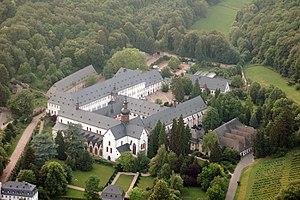
L'abbaye d’Eberbach est un ancien monastère cistercien en Allemagne, près d´Eltville.
Cet article liste les abbayes cisterciennes actives ou ayant existé sur le territoire allemand actuel. Il s'agit des abbayes de religieux appartenant à l'ordre cistercien.